Coquille Indian Tribe

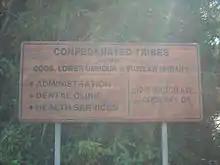
Sign of The Confederated Tribes

In 1855, Joel Palmer, Oregon Superintendent of Indian Affairs, negotiated a treaty with the Coquille and surrounding tribes that set aside of coastline extending from the Siltcoos River to Cape Lookout to form the Coastal (or Siletz) Indian Reservation near present-day Florence. The Coquille people were forcibly marched to the reservation in 1856; however, the treaty was never ratified by Congress.